Paul McKenna (footballer)

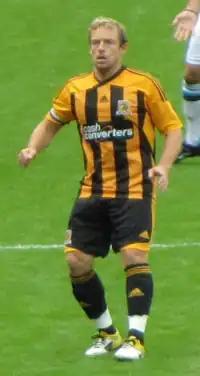
McKenna playing for Hull City in 2011

On 1 July 2011, following speculation that he may rejoin his former employers Preston North End, McKenna joined Hull City on a two-year contract on a free transfer. He made his debut in the first game of the season on 5 August 2011 at the KC Stadium in the 0–1 defeat to Blackpool. McKenna enjoyed a strong season as a regular in central midfield in the club's push for promotion.